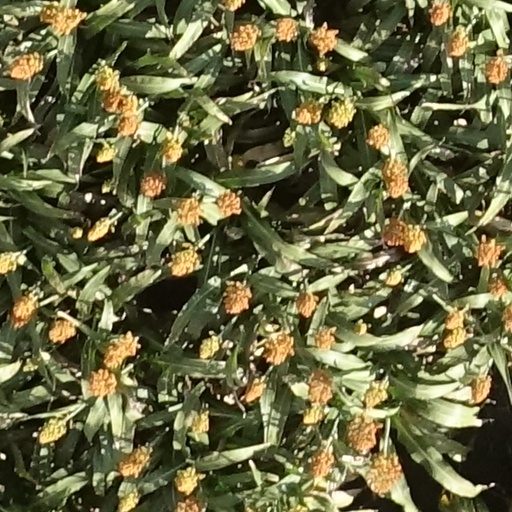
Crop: sorghum